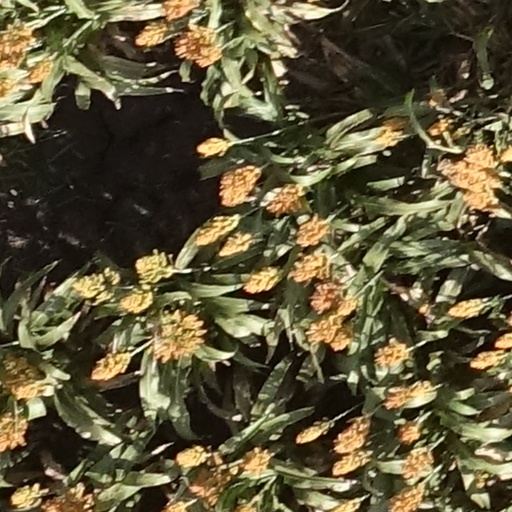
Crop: sorghum